Višňová (Liberec District)

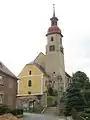
Church of the Sending of the Holy Spirit

The main landmark of Višňová is the Church of the Sending of the Holy Spirit. The church was built in 1492 and until 1945, it served evangelical services. A new nave was built in 1802–1803.